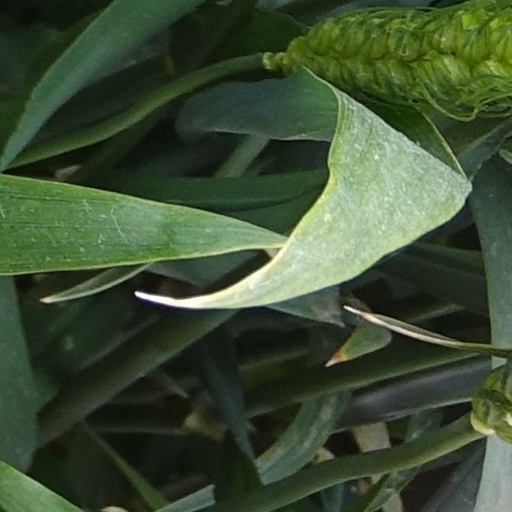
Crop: wheat